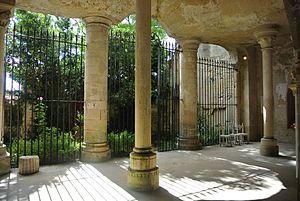
Nef de la chapelle actuelle